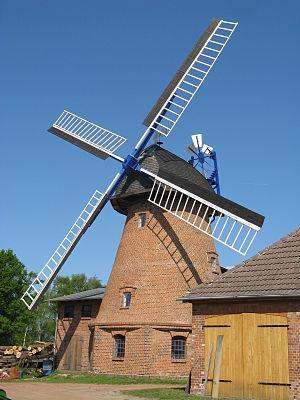
Ludwigslust est une ville d'Allemagne, située dans le land de Mecklembourg-Poméranie occidentale à une quarantaine de kilomètres au sud de Schwerin. Elle appartient à l'arrondissement de Ludwigslust-Parchim.